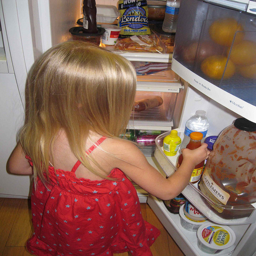
A little girl is raiding the refrigerator for something.
A little girl grabbing hot sauce out of a refrigerator.
An individual is doing something without whatever available individual present and interesting.

A young girl who is looking in the refrigerator.
A young girl opening a fridge and holding a bottle